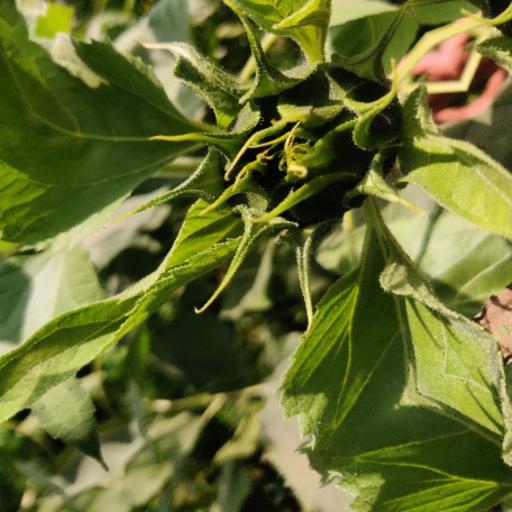
Label: Fresh_leaf